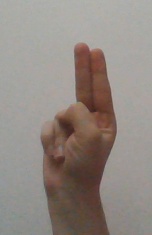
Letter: taa